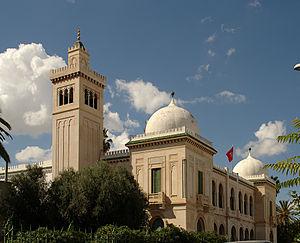
Collège Sadiki, Tunis This is a photo of the protected monument identified by the ID 11-68 in Tunisia.
Tunis est la ville la plus peuplée et la capitale de la Tunisie. Elle est aussi le chef-lieu du gouvernorat du même nom depuis sa création en 1956. Située au nord du pays, au fond du golfe de Tunis dont elle est séparée par le lac de Tunis, la cité s'étend sur la plaine côtière et les collines avoisinantes. Son cœur historique est la médina, inscrite au patrimoine mondial de l'Unesco.